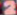
Number: 2